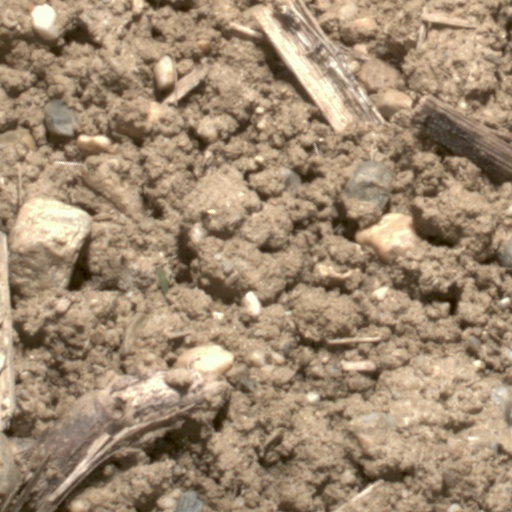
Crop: wheat